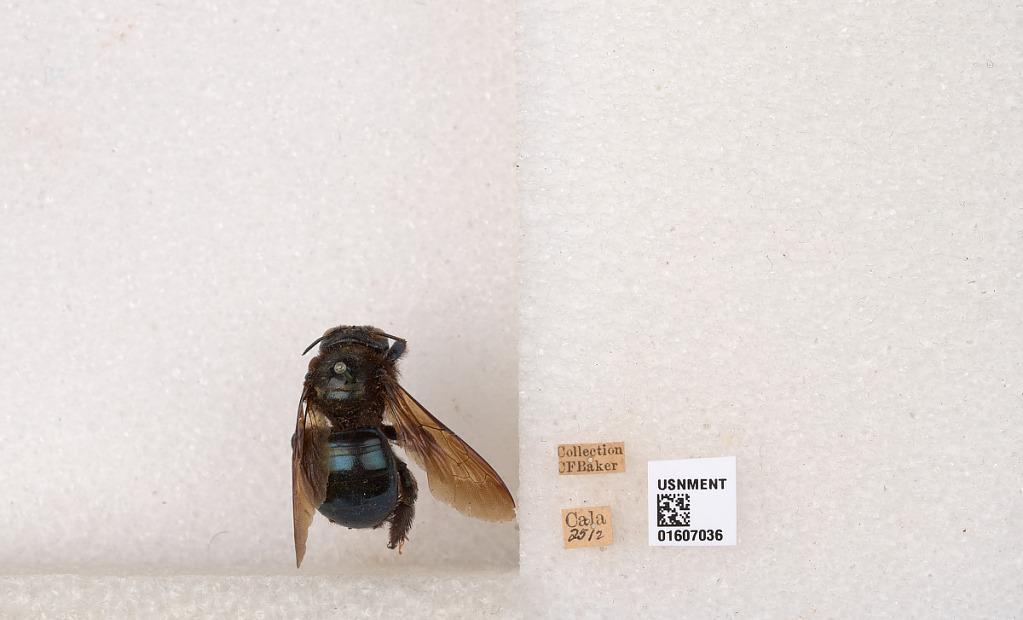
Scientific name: Xylocopa (Xylocopoides) californica californica Cresson
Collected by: C. Baker